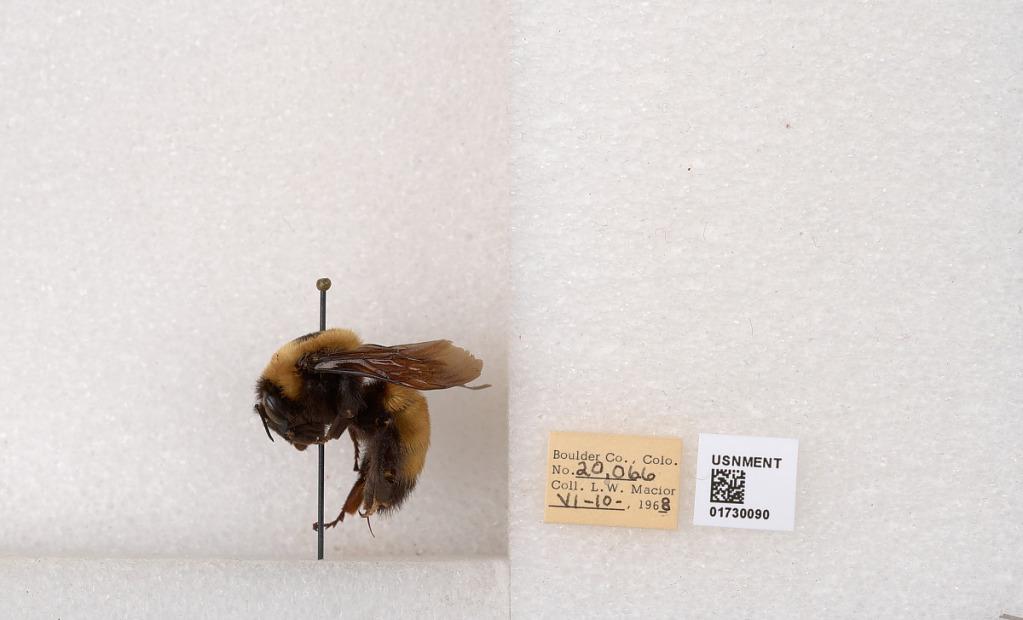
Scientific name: Bombus (Bombus) nevadensis Cresson